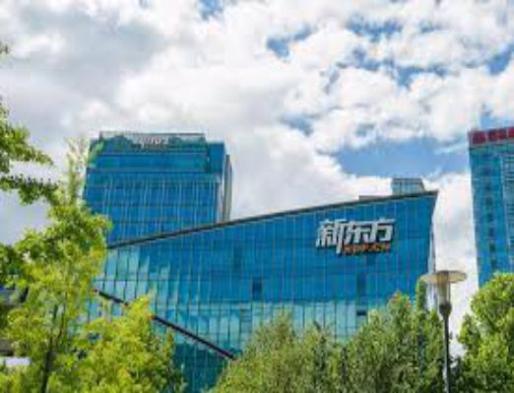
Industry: Others